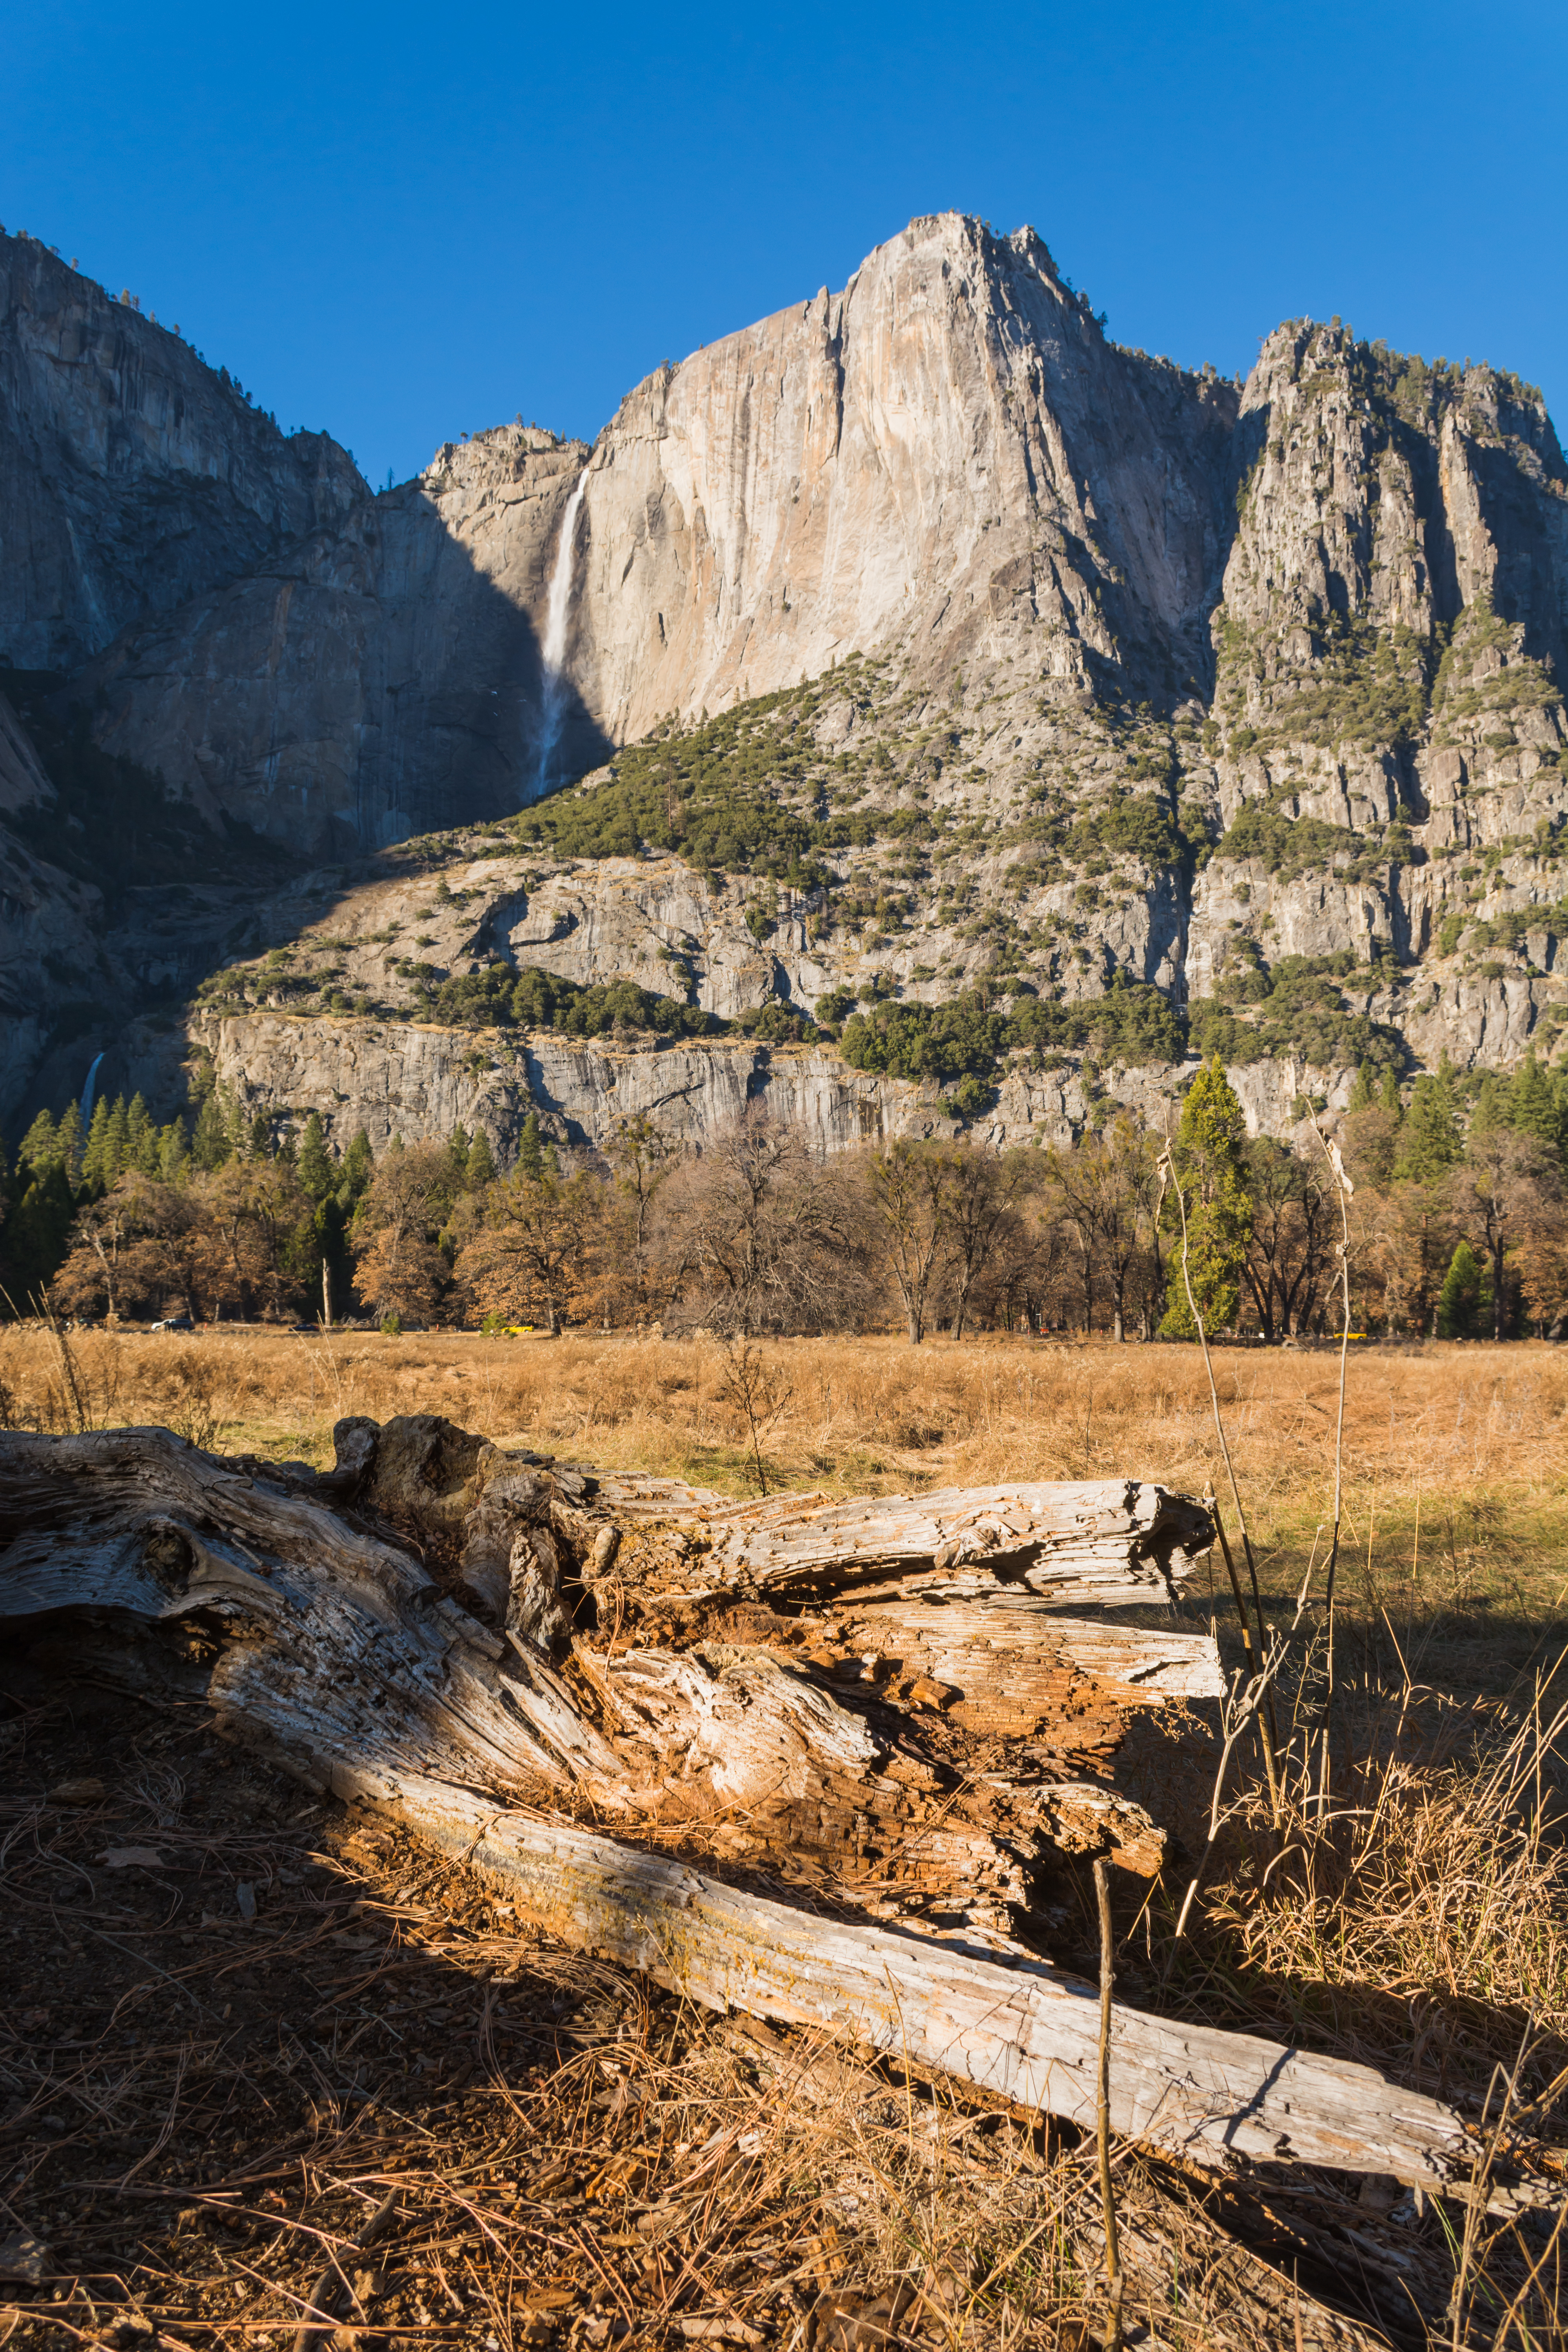
mountainous landforms, mountain, badlands, nature, wilderness, natural landscape, rock, formation, sky, geology, wadi, outcrop, national park, tree, geological phenomenon, hill, canyon, landscape, mountain range, valley, terrain, state park, escarpment, bedrock, highland, cliff, plant, ridge, plant community, plateau, fault, batholith, vacation, river, cloud, Granite dome, trail, shrubland, road, erosion, massif, park